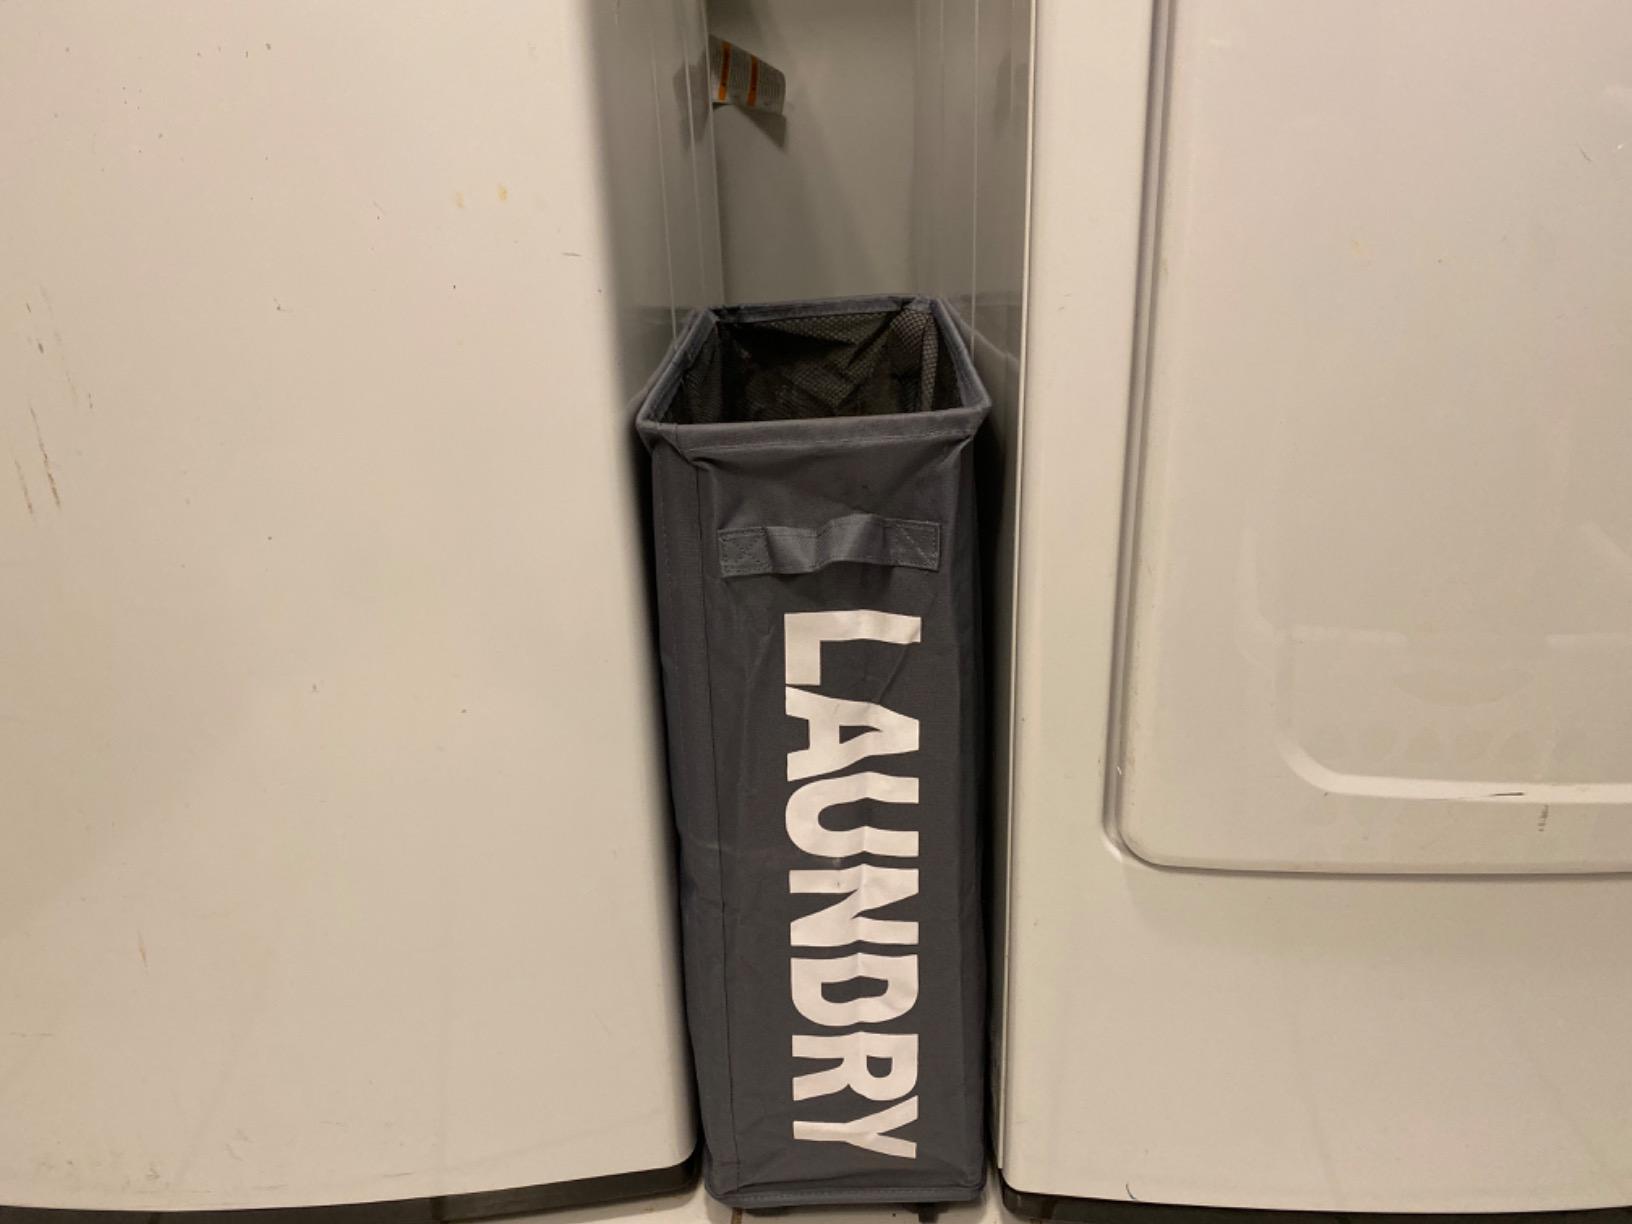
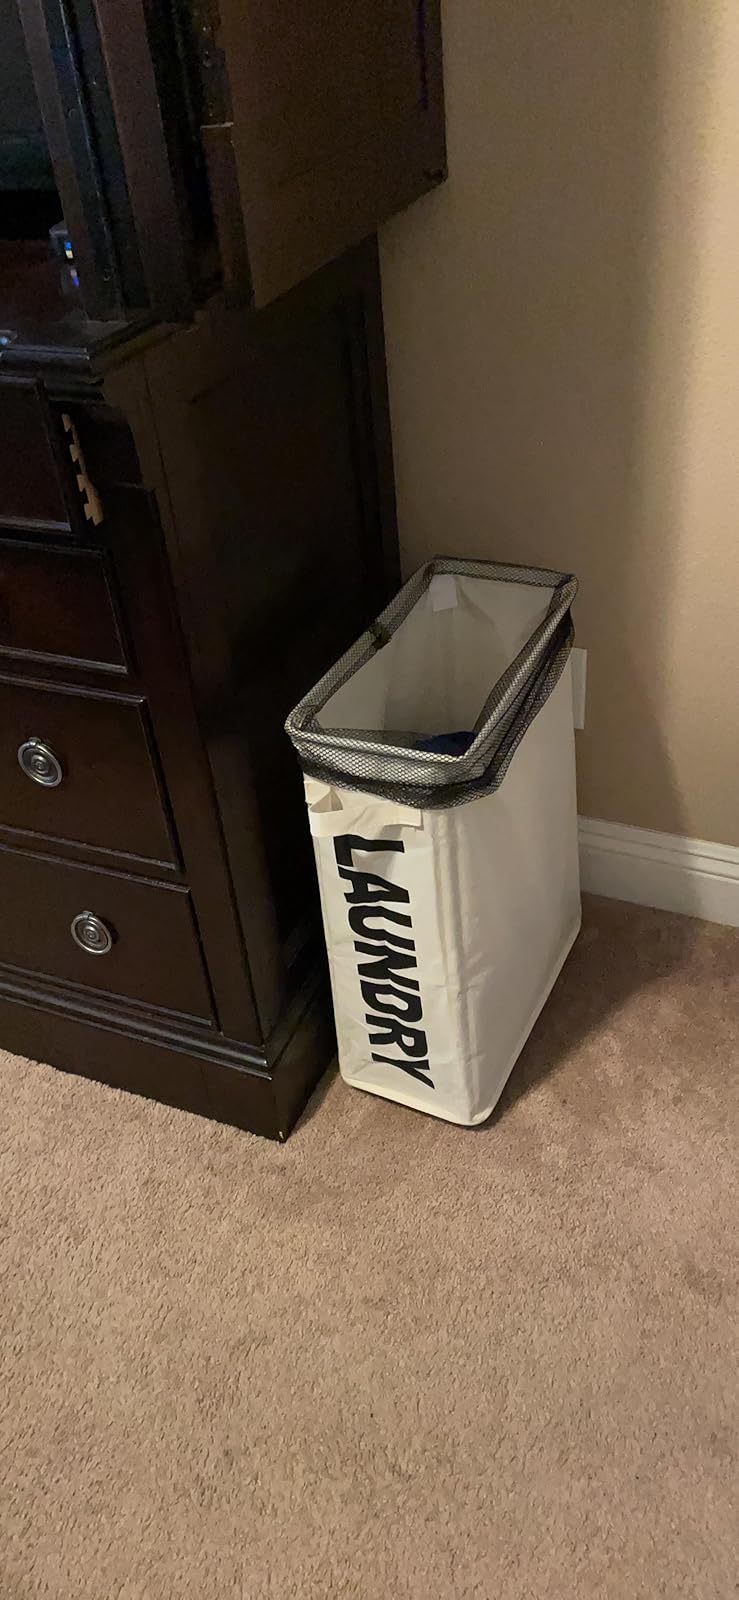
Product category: items_hamper
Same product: no